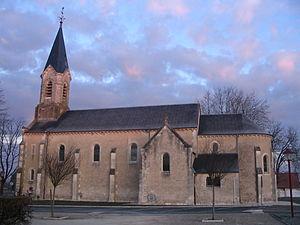
L'église Saint-Martin, à Cerbois, Cher, France.
Cerbois est une commune française située dans le département du Cher en région Centre-Val de Loire.